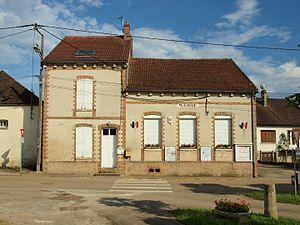
Villethierry (Yonne, France)
Villethierry est une commune française située dans le département de l'Yonne en région Bourgogne-Franche-Comté.